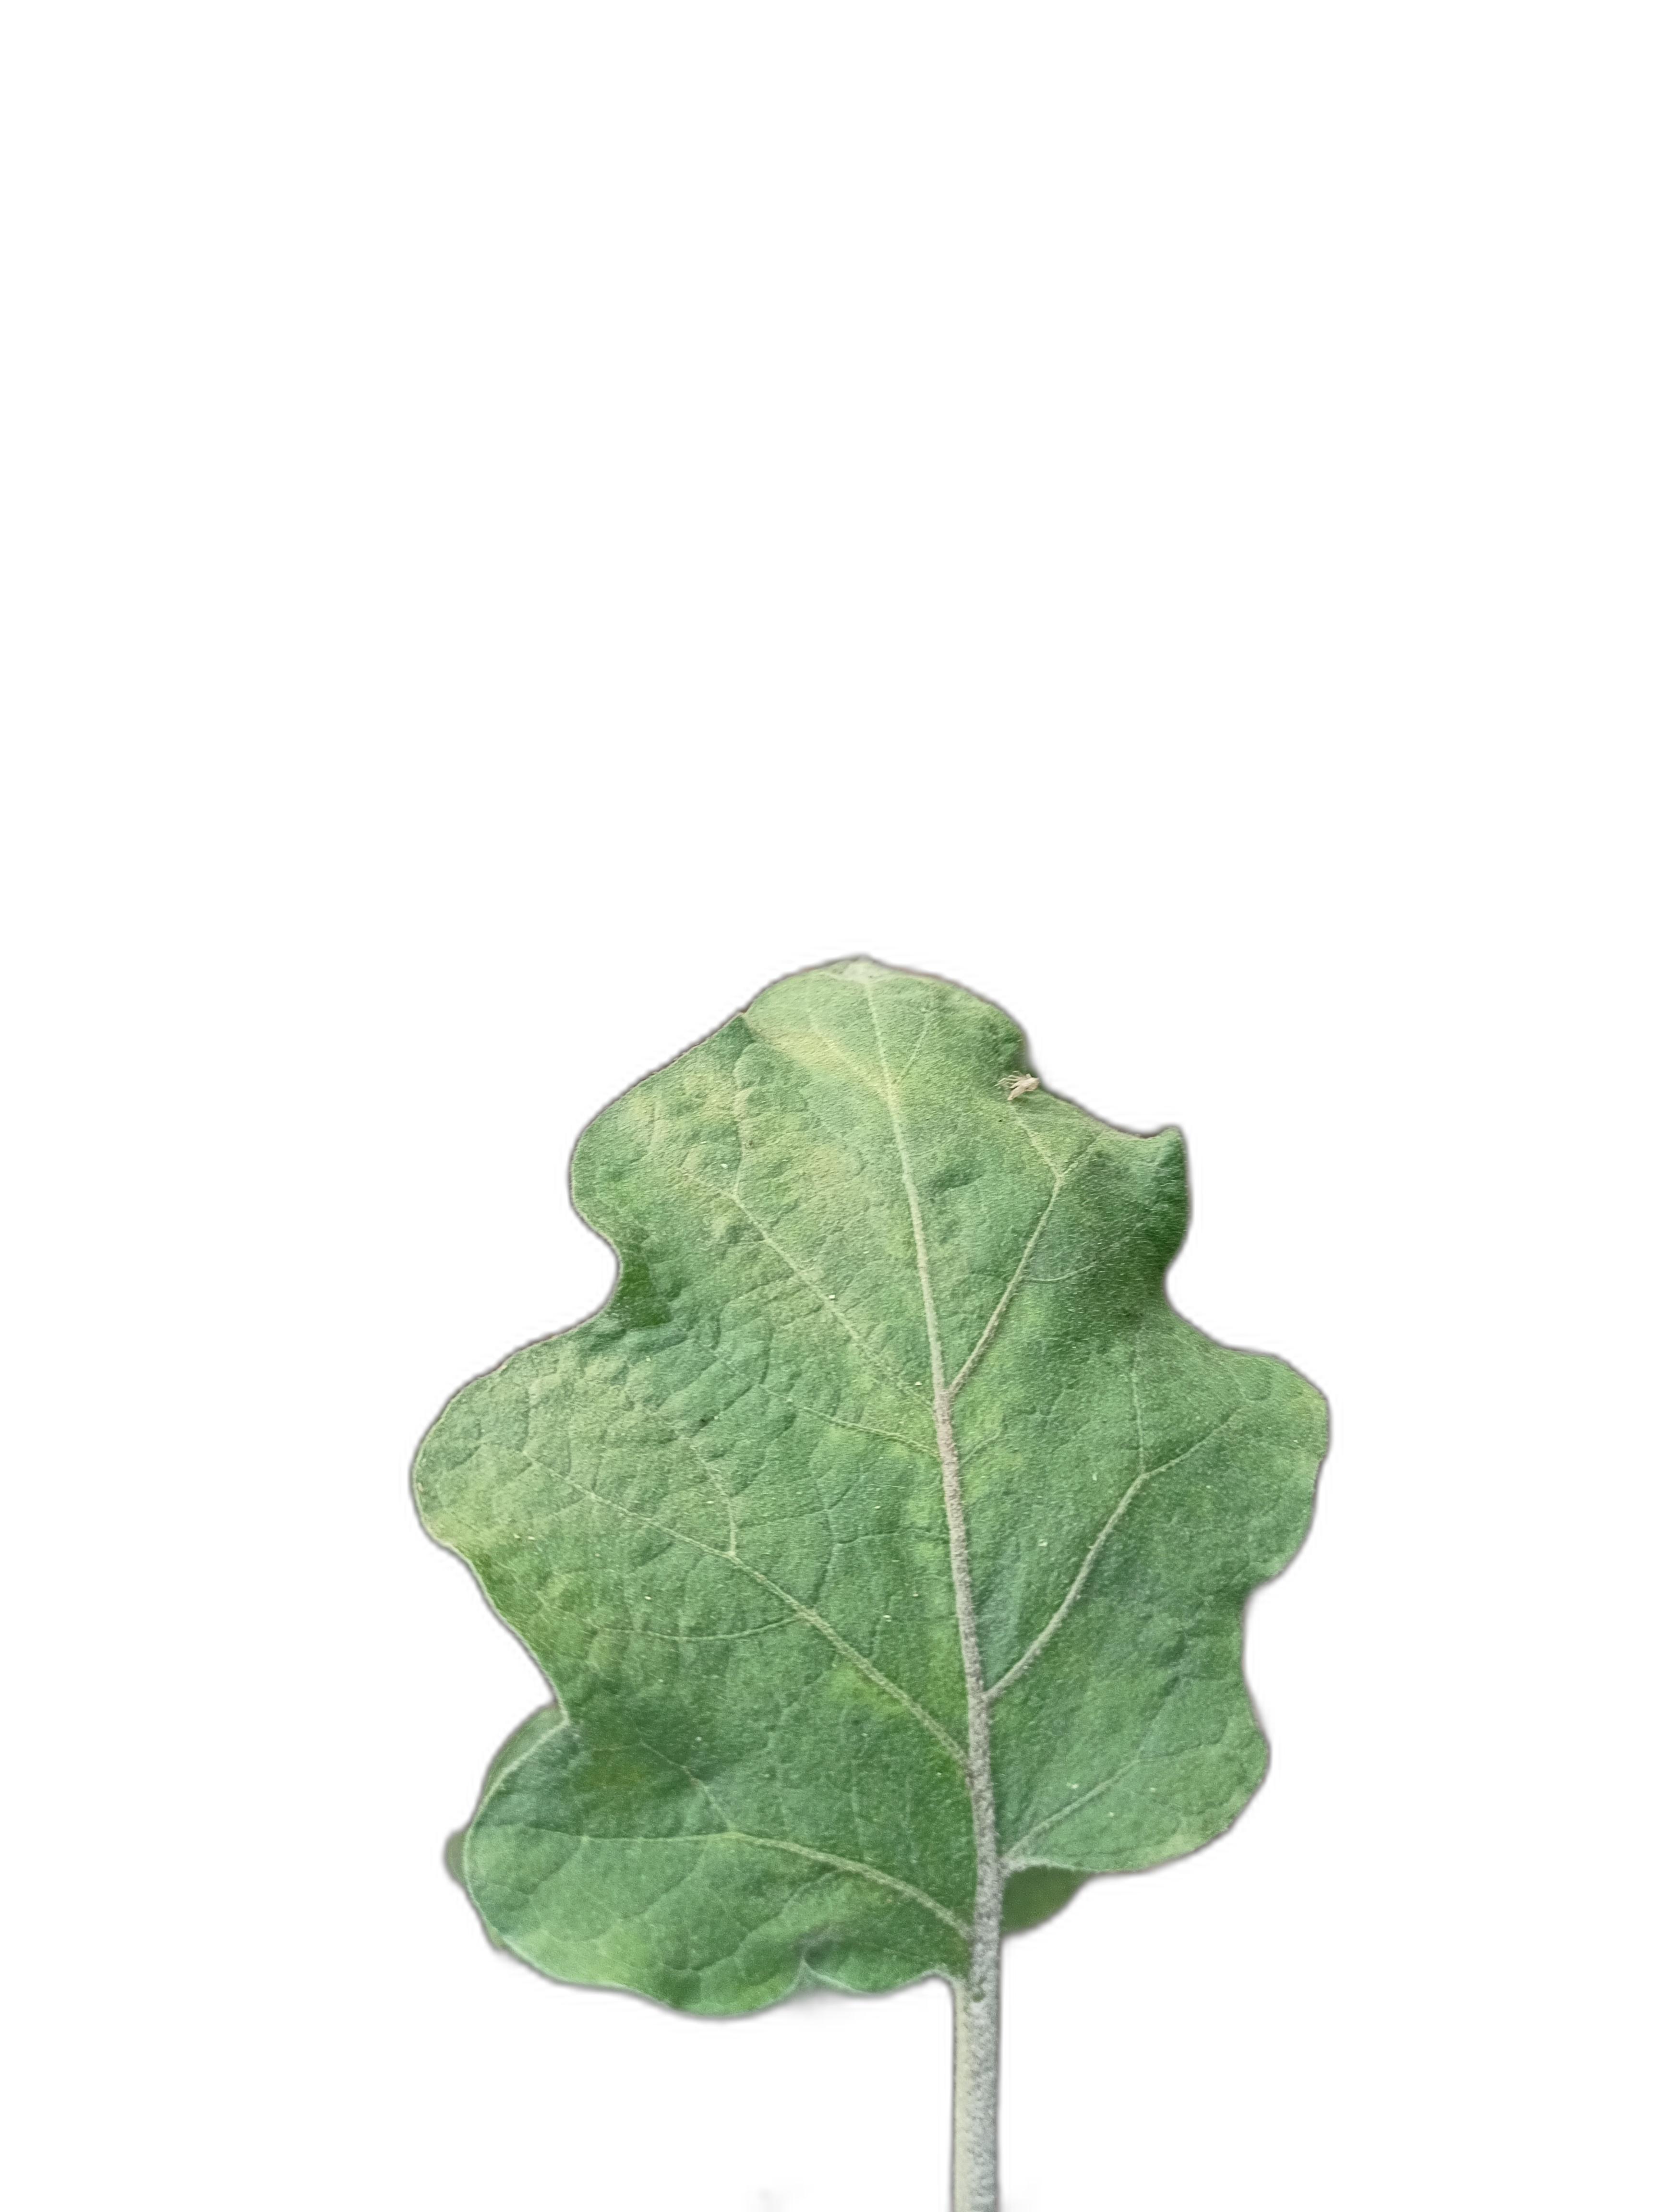
Label: Healthy Leaf